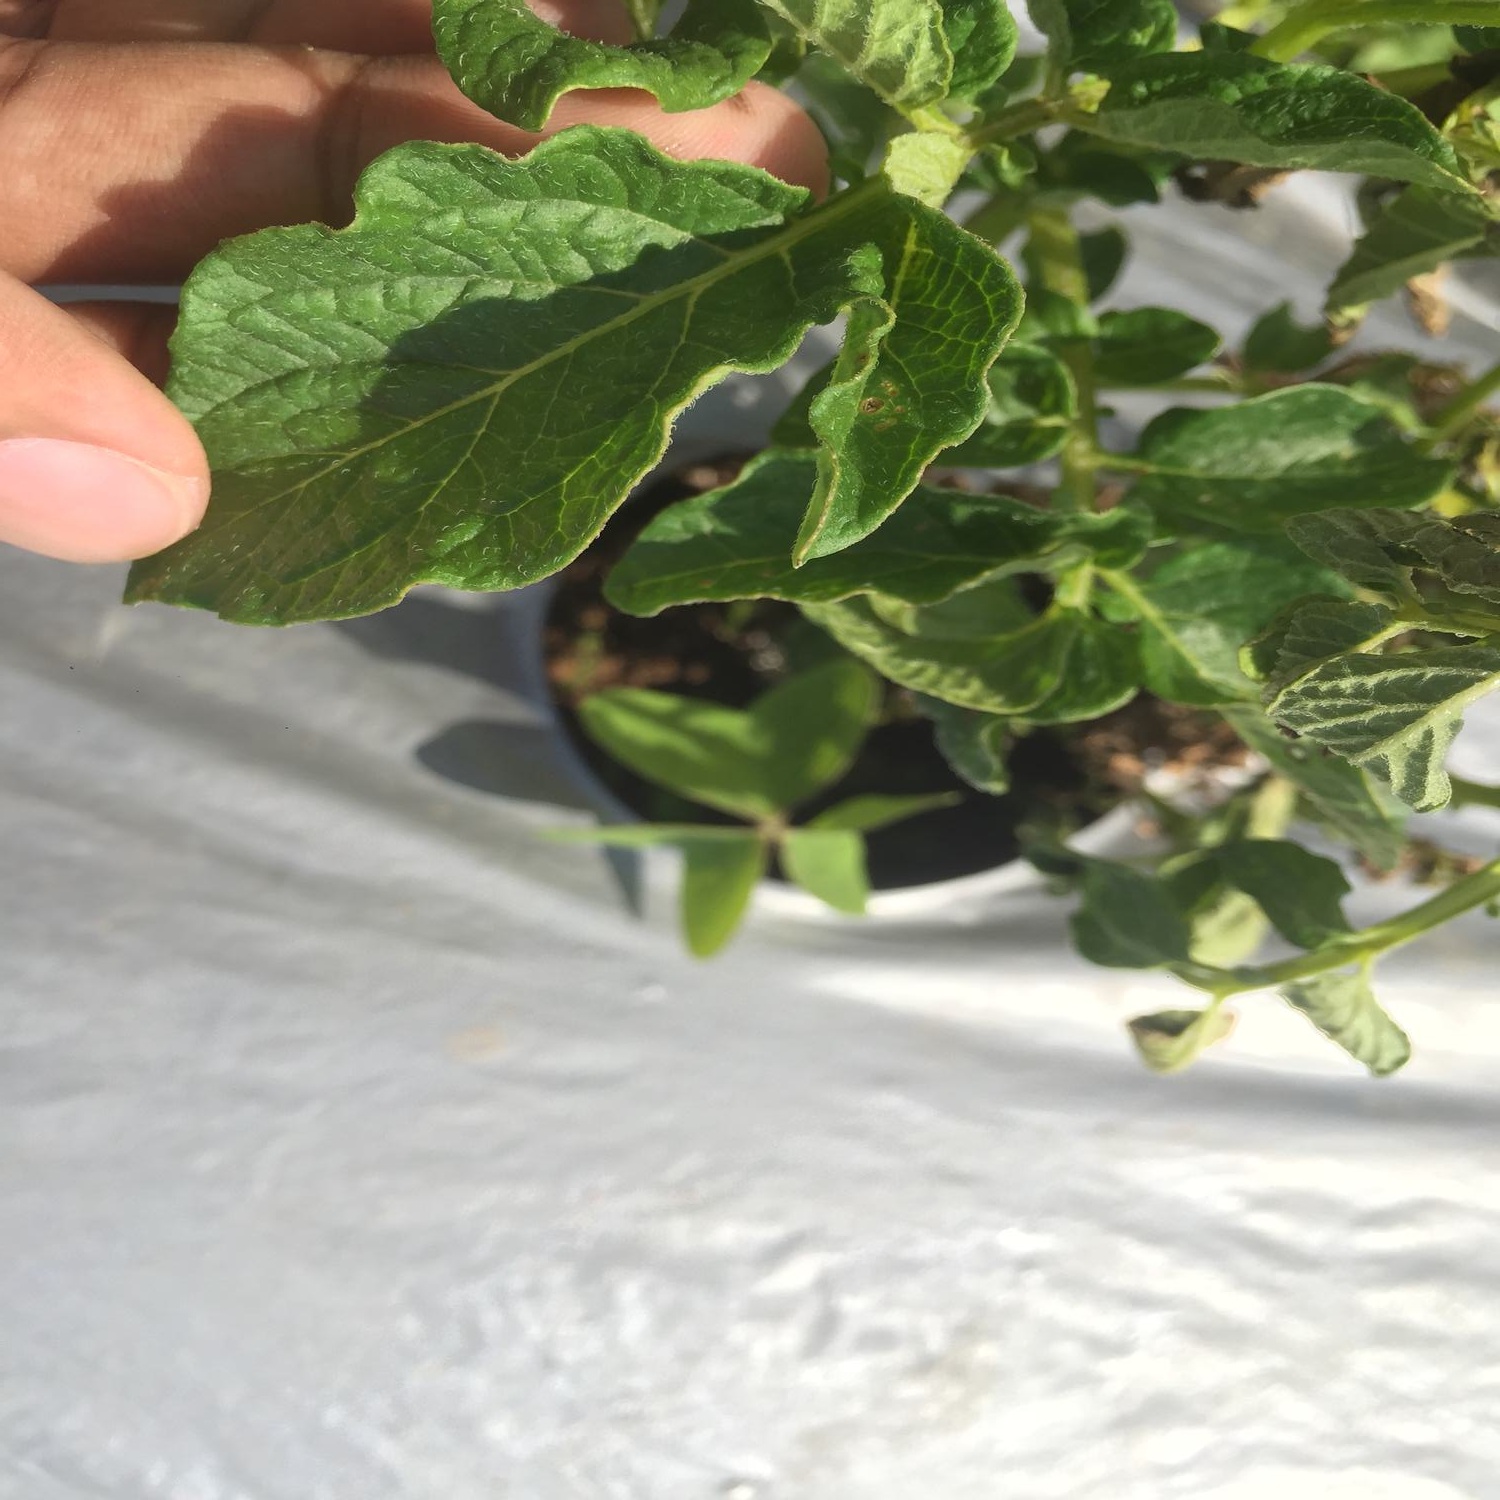
Etiqueta: Virus